Brummagem

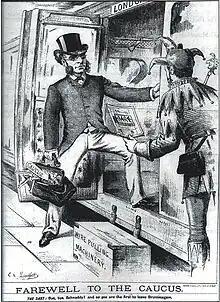
1886 cartoon from Birmingham satirical journal "The Dart" of local politician Francis Schnadhorst leaving Birmingham for London following the split in the Liberal party over Irish Home Rule. The caption bids him "Bye, bye, Schnaddy! and so "you" are the first to leave Brummagem."

The town was renowned for its miscellany of metal and silver industries, some of whose manufacturers used cheap materials, exhibiting poor quality and design. The poorer-quality "Brummagem ware" was beginning to give the better more skilled metal workers of the town a bad name; Matthew Boulton of the Lunar Society and several toy makers and silversmiths realized this and campaigned to have the town's first assay office constructed. Great opposition came from the Worshipful Company of Goldsmiths in London but royal assent was given for assay offices in both Birmingham and Sheffield on the same day. Eventually this filtered out much of the poor workmanship of silver and jewellery in Birmingham, keeping mainly the higher-quality jewellery produced, which ultimately enabled the town to become one of the most important silver manufacturing centres in the 19th century.